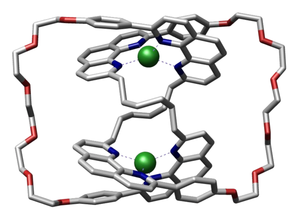
Jean-Pierre Sauvage
Krystalstruktur på en molekyleknude med to kobber(I)-ioner bunder til, beskrevet af Sauvage og kollegere i Recl. Trav. Chim. Pay. B., 1993, 427-428.
Jean-Pierre Sauvage er en fransk koordinationskemiker der arbejder på Université de Strasbourg. Han har specialiseret sig i supramolekylekemi, hvilket han har vundet nobelprisen i kemi for i 2016 sammen med Sir J. Fraser Stoddart og Bernard L. Feringa.